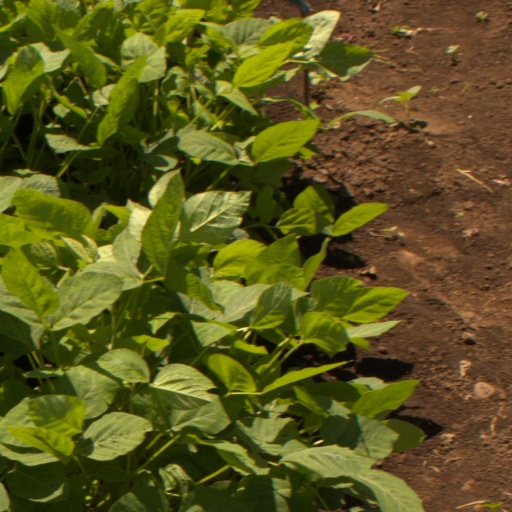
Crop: soybean